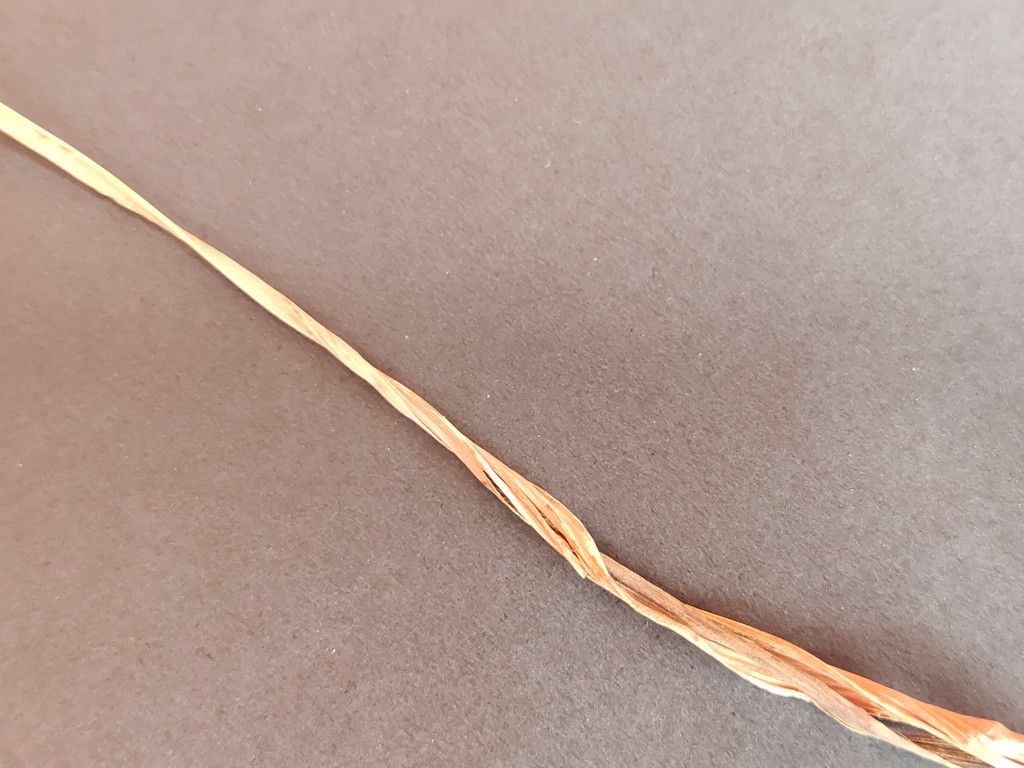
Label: Dried